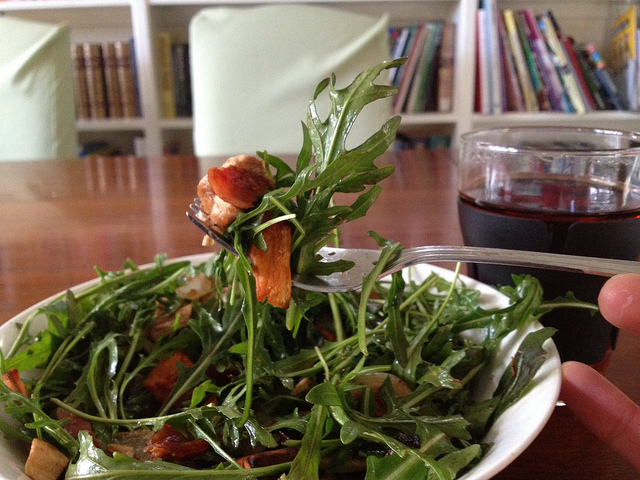
user: Given an image and a question. Answer the question in a short answer. Question: What did he use to make the salad? Short Answer:
assistant: green